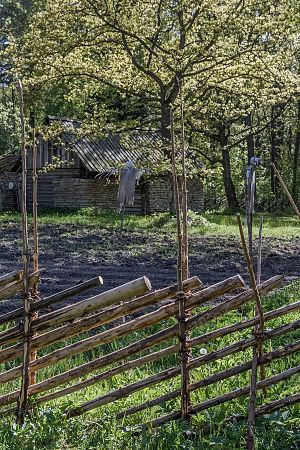
Le musée de plein air est une reconstitution, en grandeur nature, d'un village rural de pêcheurs du XVIIIe siècle situé dans le quartier de Rocca al Mare à Tallinn en Estonie.